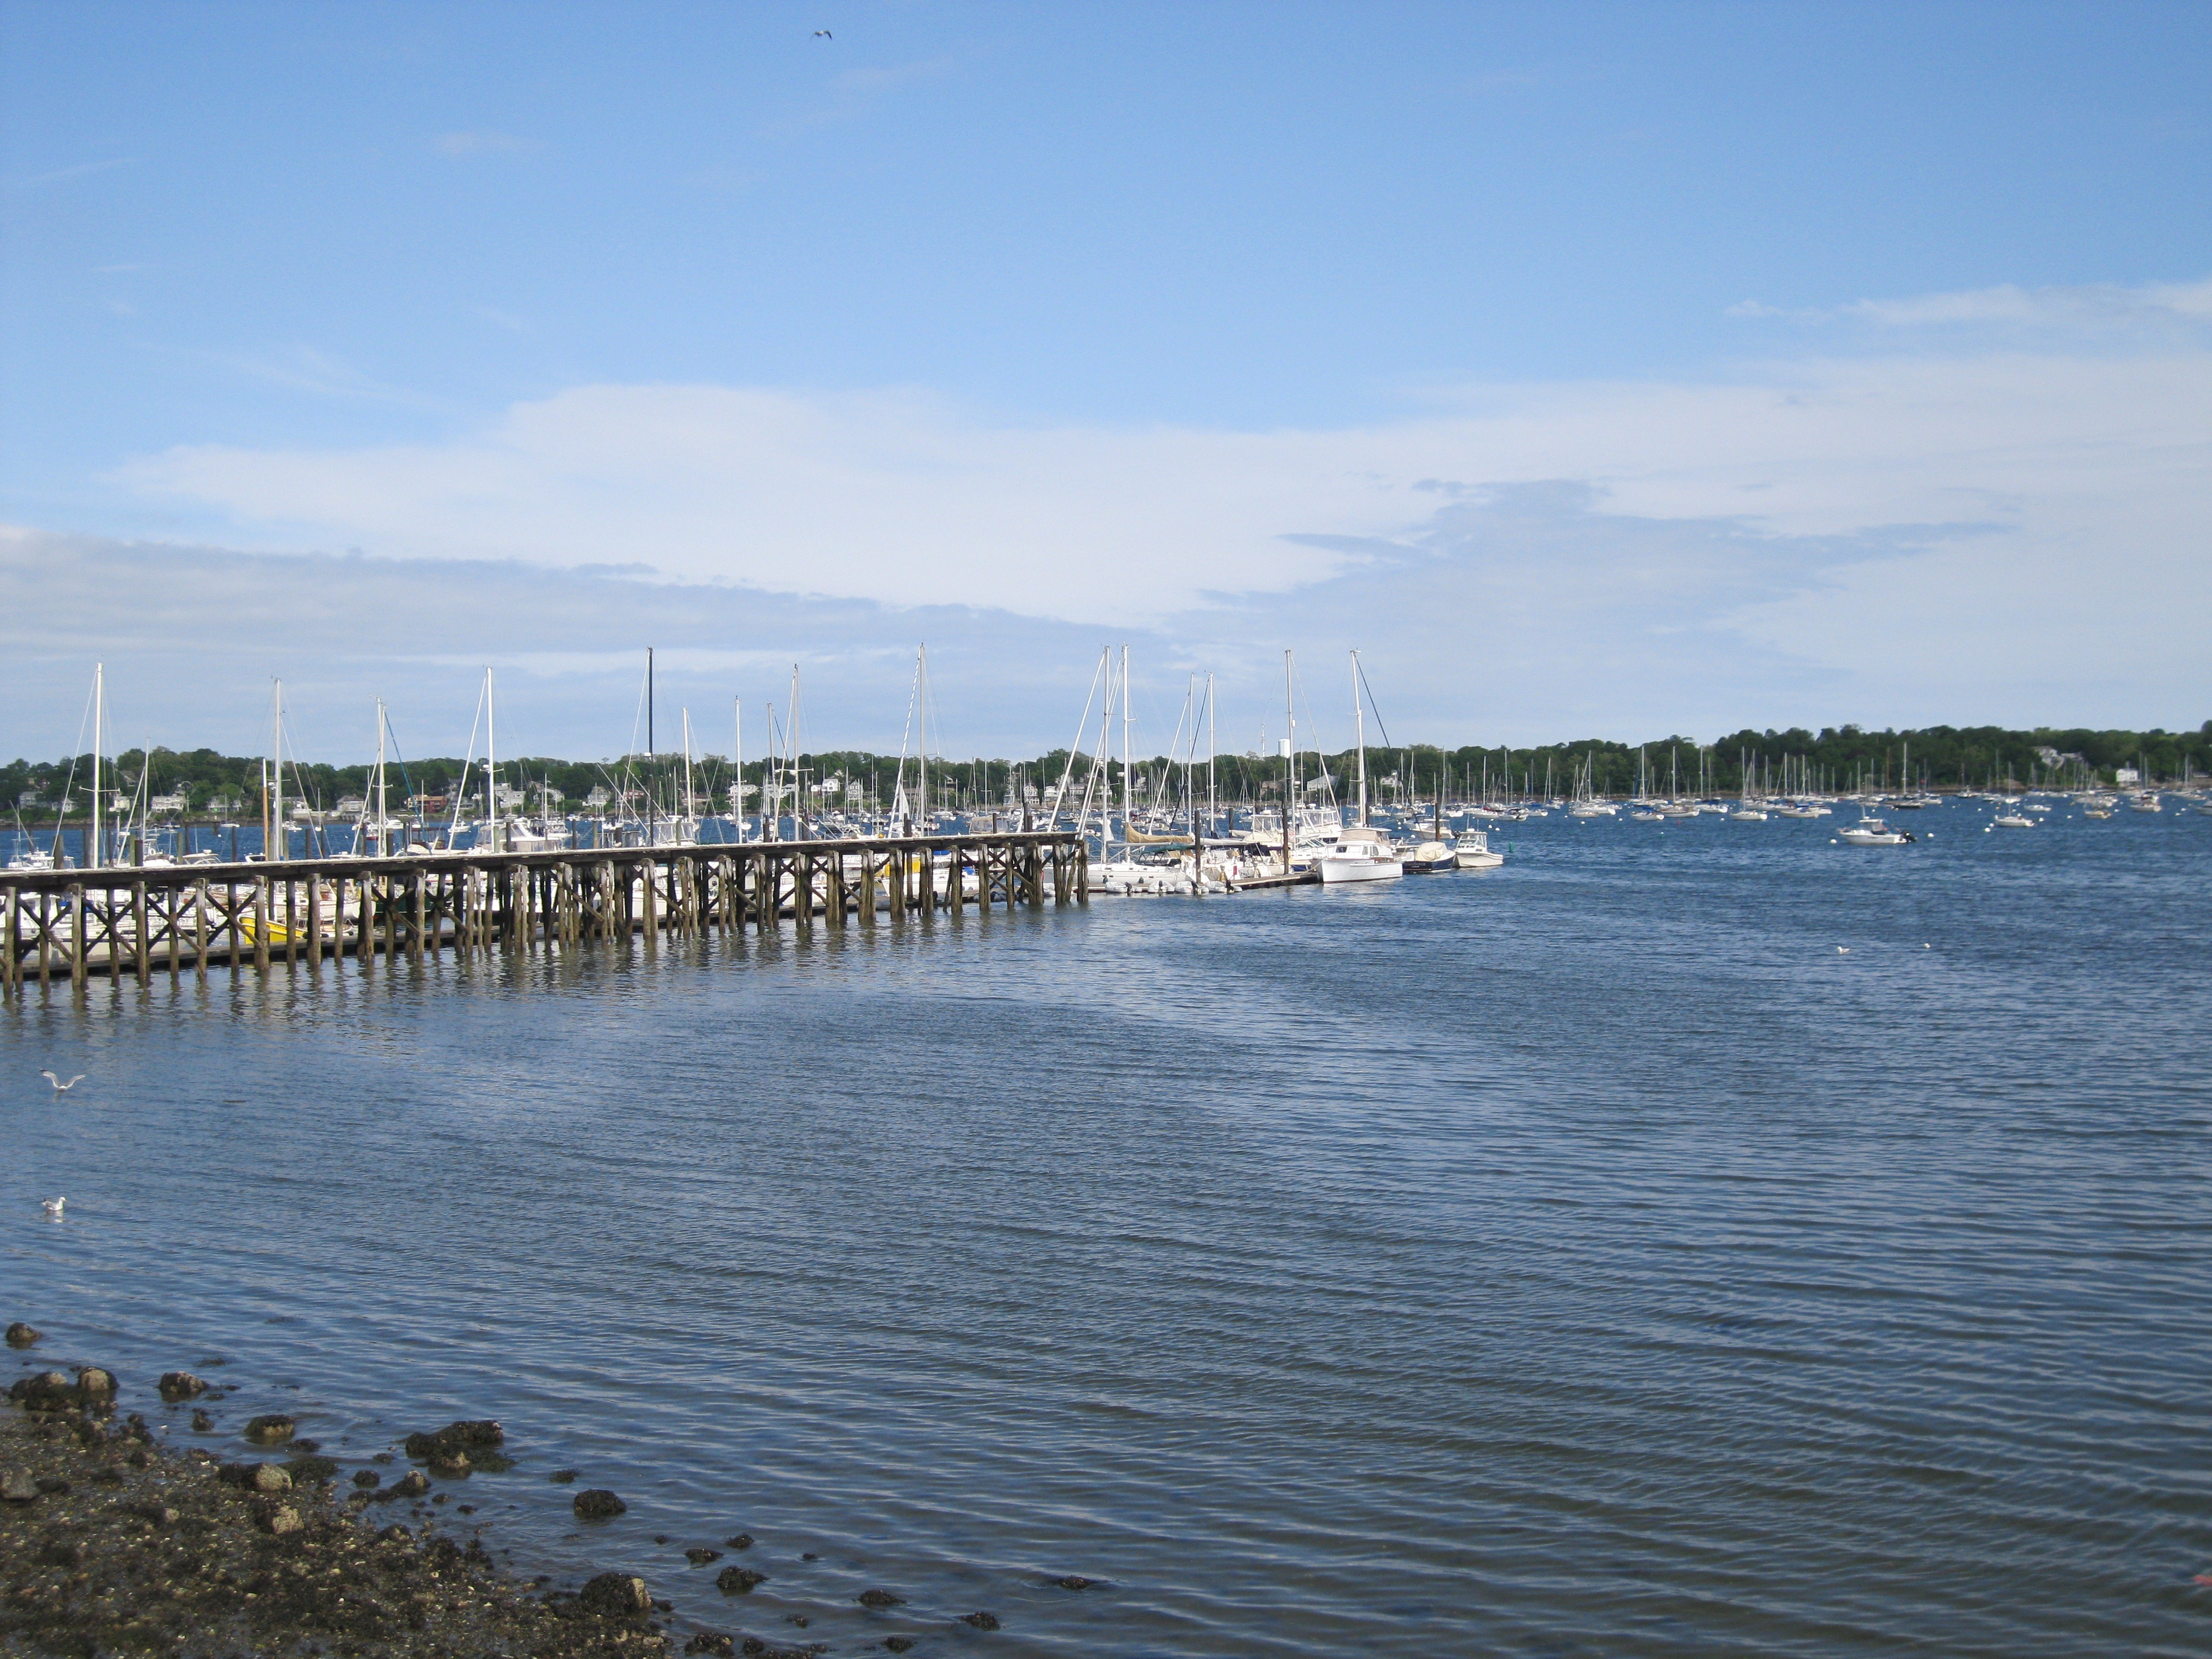
beach, sea, coast, water, nature, ocean, horizon, dock, shore, wave, pier, river, walkway, vacation, sailing, bay, harbor, blue, marina, body of water, blue sky, boston, outdoors, waves, nautical, boats, ships, channel, salem, blue water